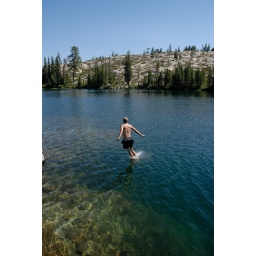
Brett jumping off rock into Long Lake near Serene Lakes-10 7-29-07